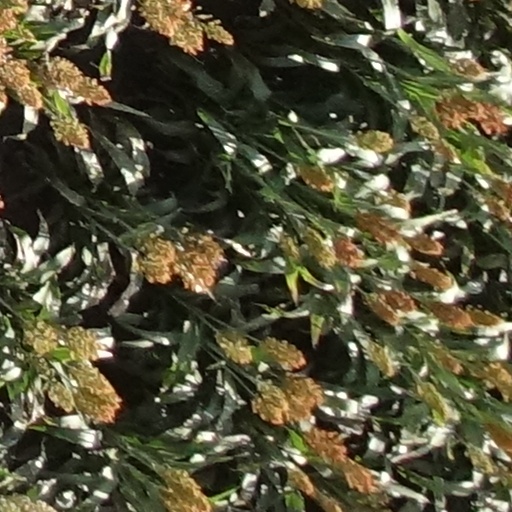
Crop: sorghum